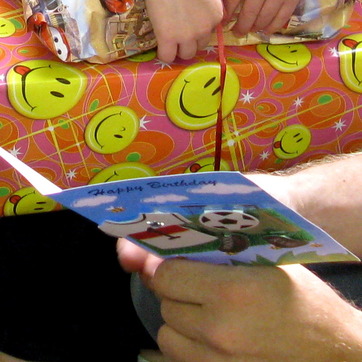
Material: paper